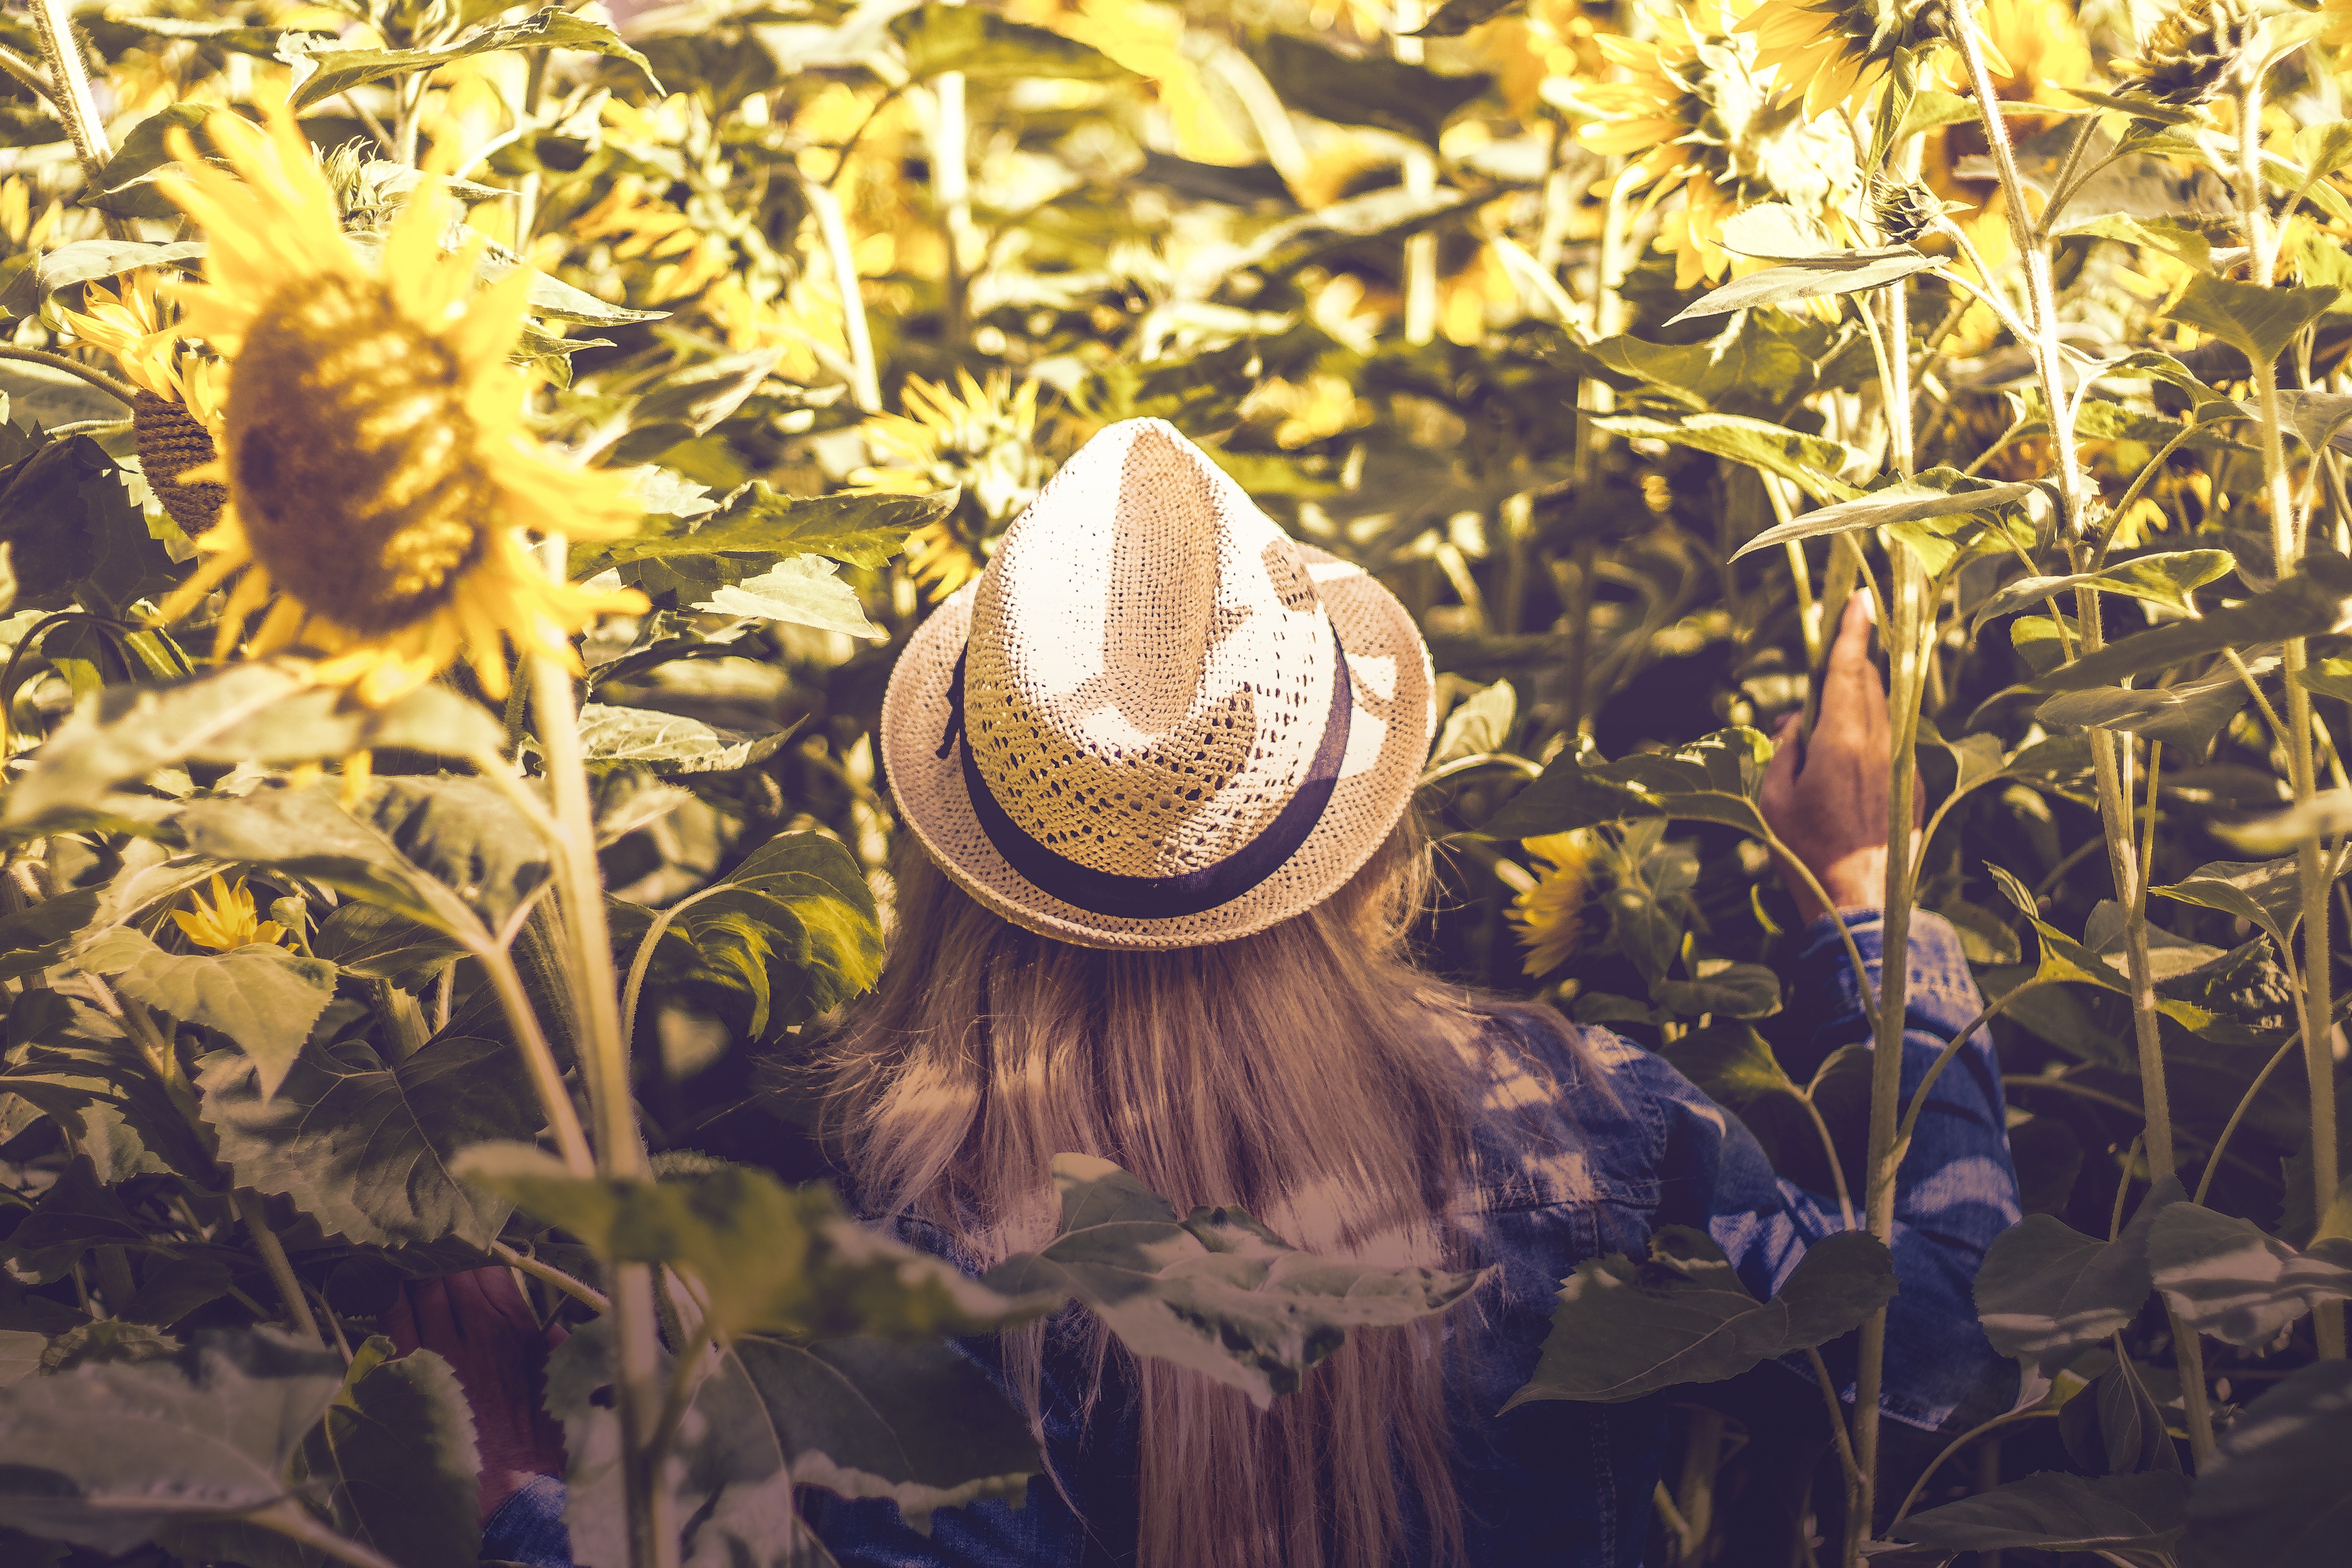
plant, field, leaf, flower, autumn, hat, flora, sunflower, painting, sun hat